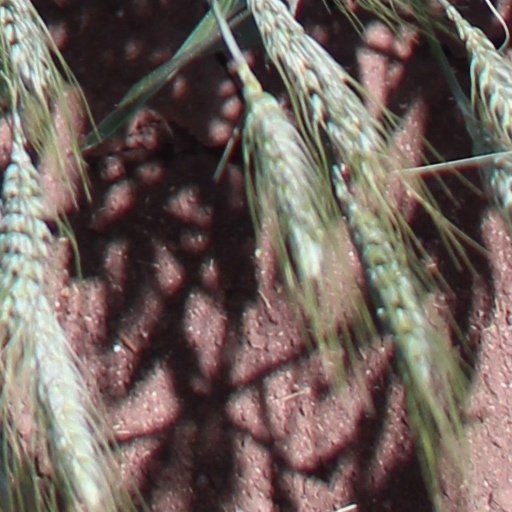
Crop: wheat